Order of the Golden Eagle

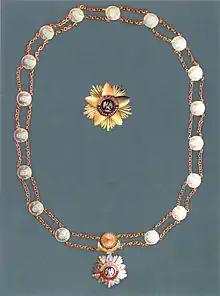
Star and collar of the order

The Order of the Golden Eagle or "Altyn Qyran" Order ("Altyn Qyran ordenı") is the highest state decoration of Kazakhstan. The order is awarded by the President of Kazakhstan. Established in 1995, the order is awarded to heads of state and government, as well as citizens of Kazakhstan and the former Soviet Union, in recognition of their outstanding contribution to ensure the development of friendly relations between Kazakhstan and other nations. The Order of the Golden Eagle may be awarded to individuals who have previously been awarded orders by Kazakhstan or the Soviet Union. The President of the Republic of Kazakhstan becomes a Commander special class of the Order of Altyn Kyran.